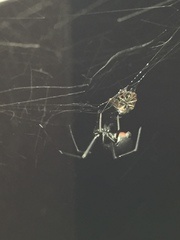
Species: Lactrodectus_hesperus